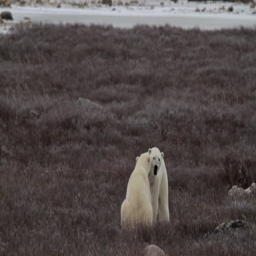
slow motion of polar bears sparring in the blowing snow